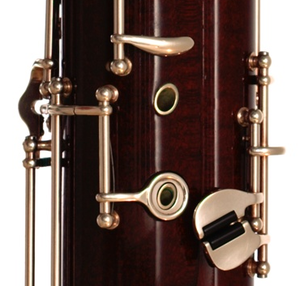
En organologie, une clé est un dispositif mécanique permettant d'ouvrir ou de fermer les trous d'un instrument à vent qui sont hors d'atteinte des doigts. On trouve un clétage élaboré sur les hautbois, les saxophones, les clarinettes, les bassons et les flûtes traversières.